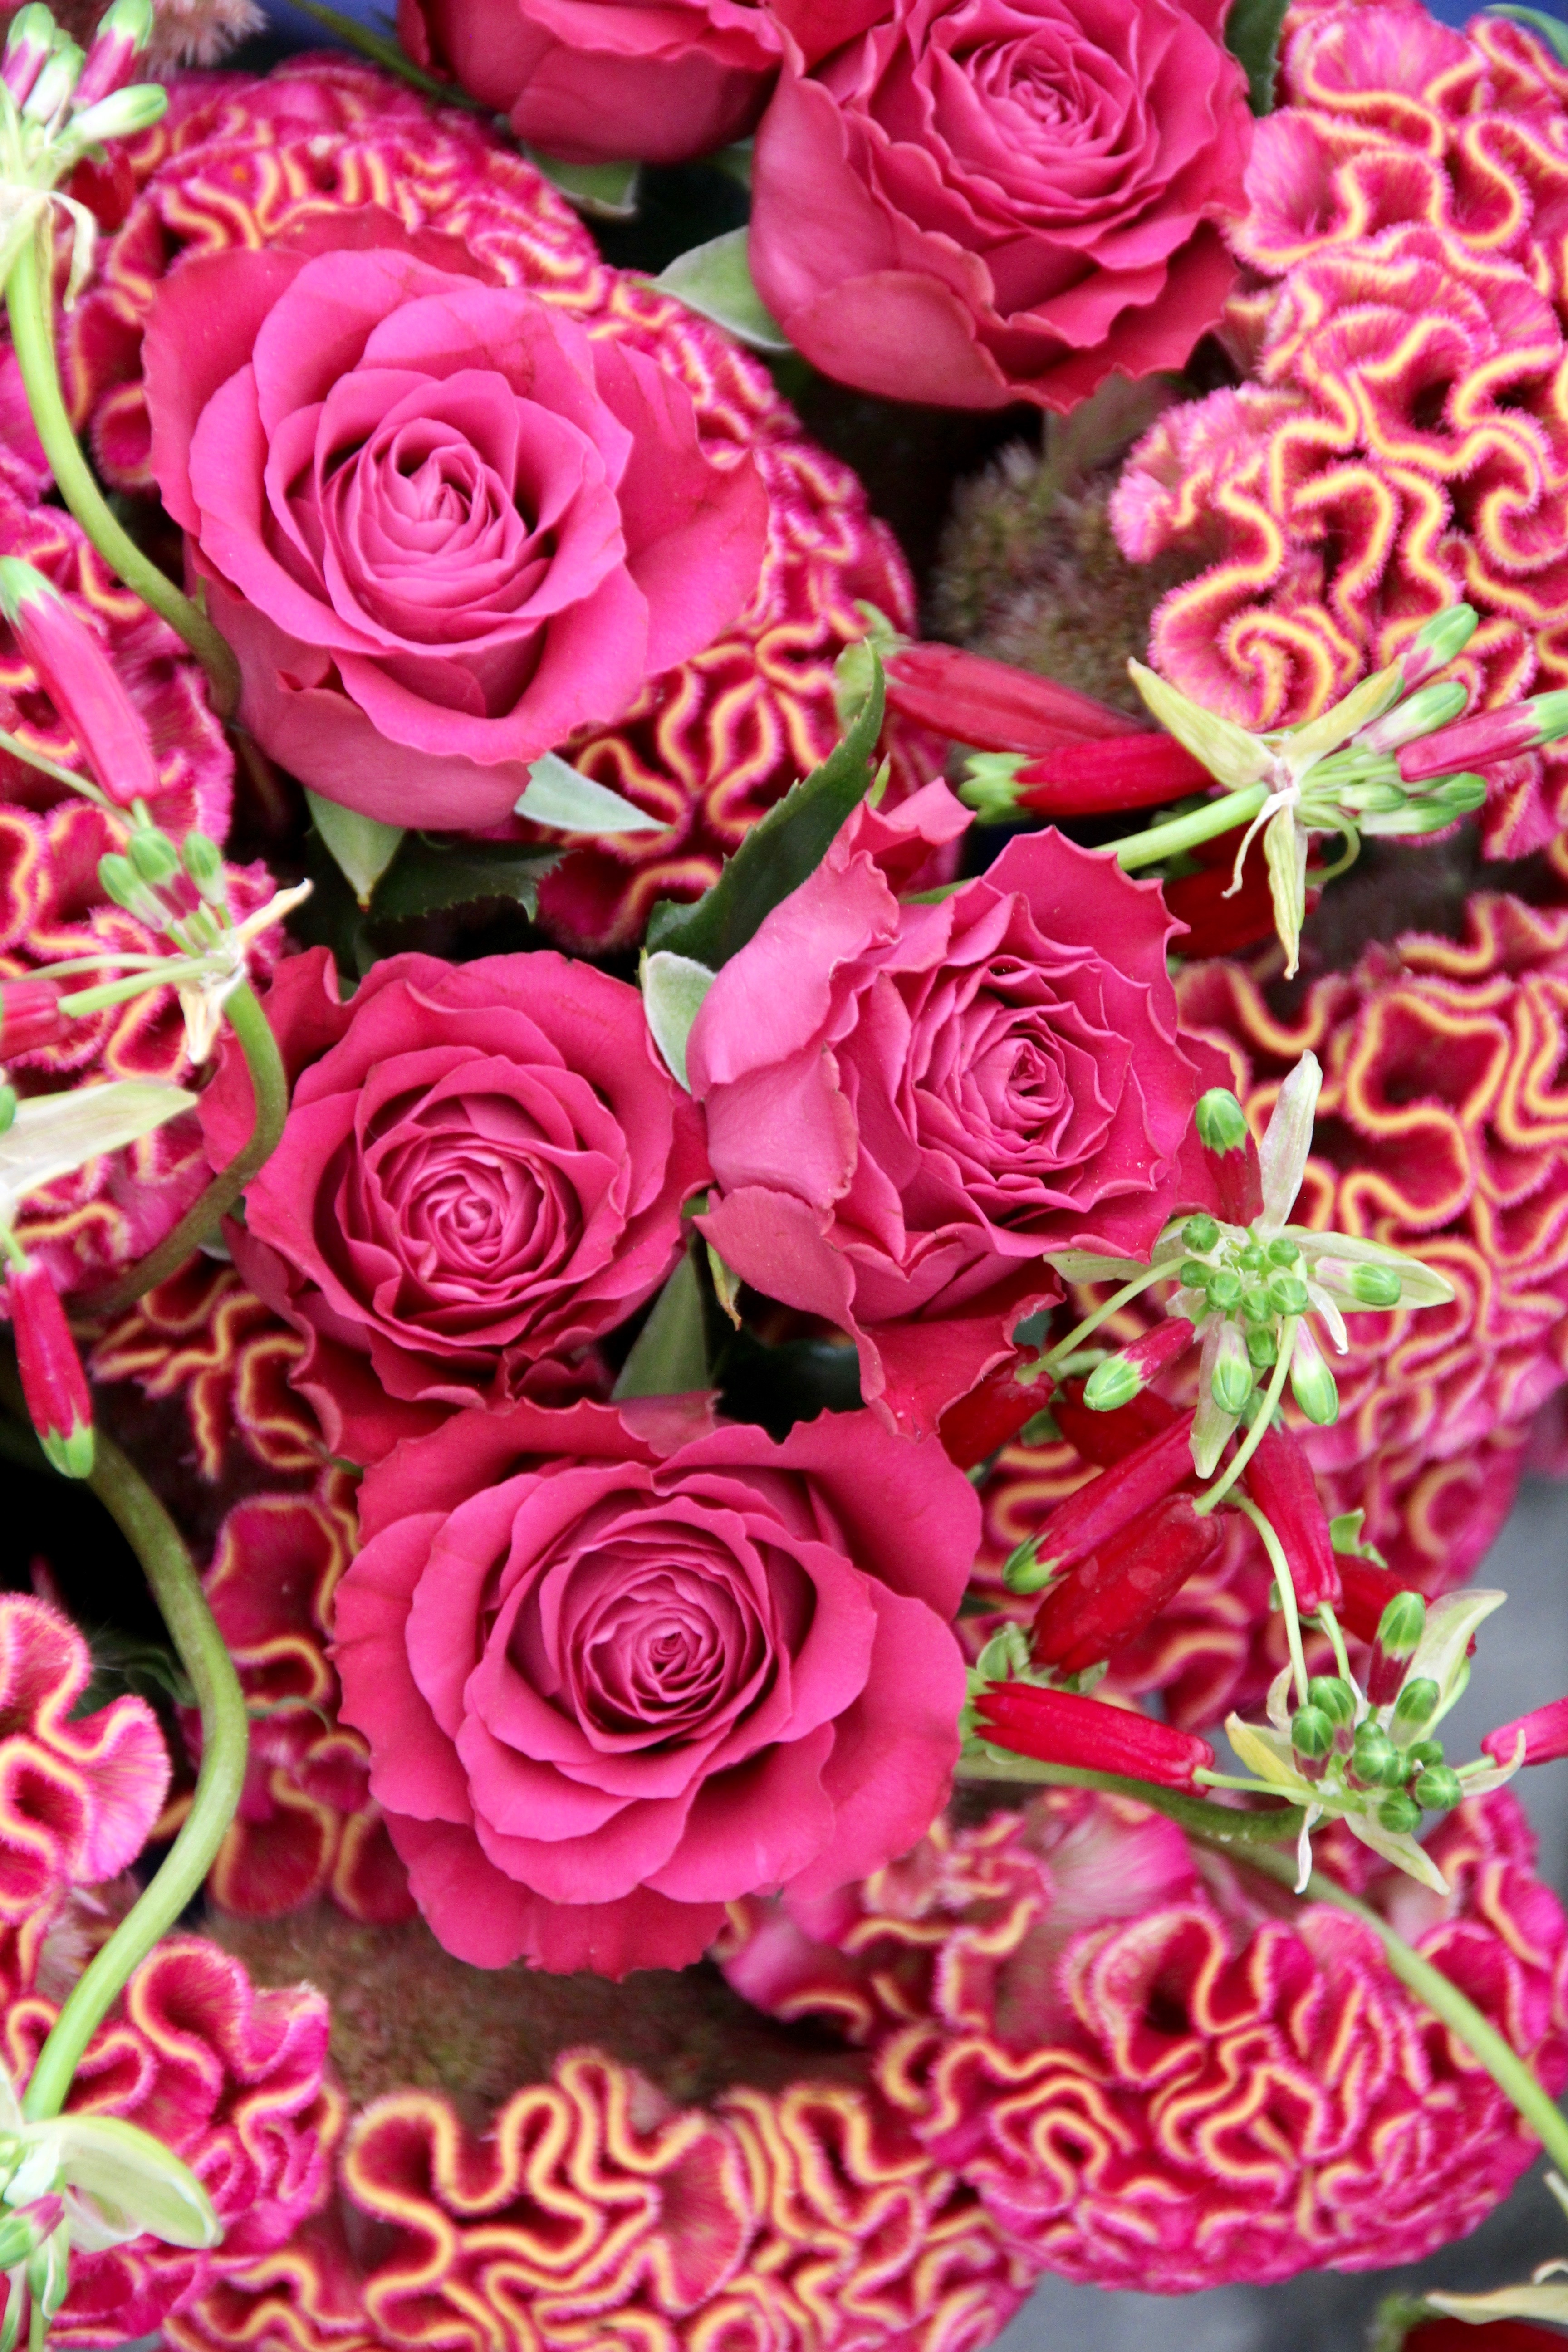
plant, flower, petal, rose, pink, flora, top view, bouquet of roses, floristry, spring flower, flowering plant, garden roses, rose family, flower bouquet, cut flowers, floral design, land plant, flower arranging